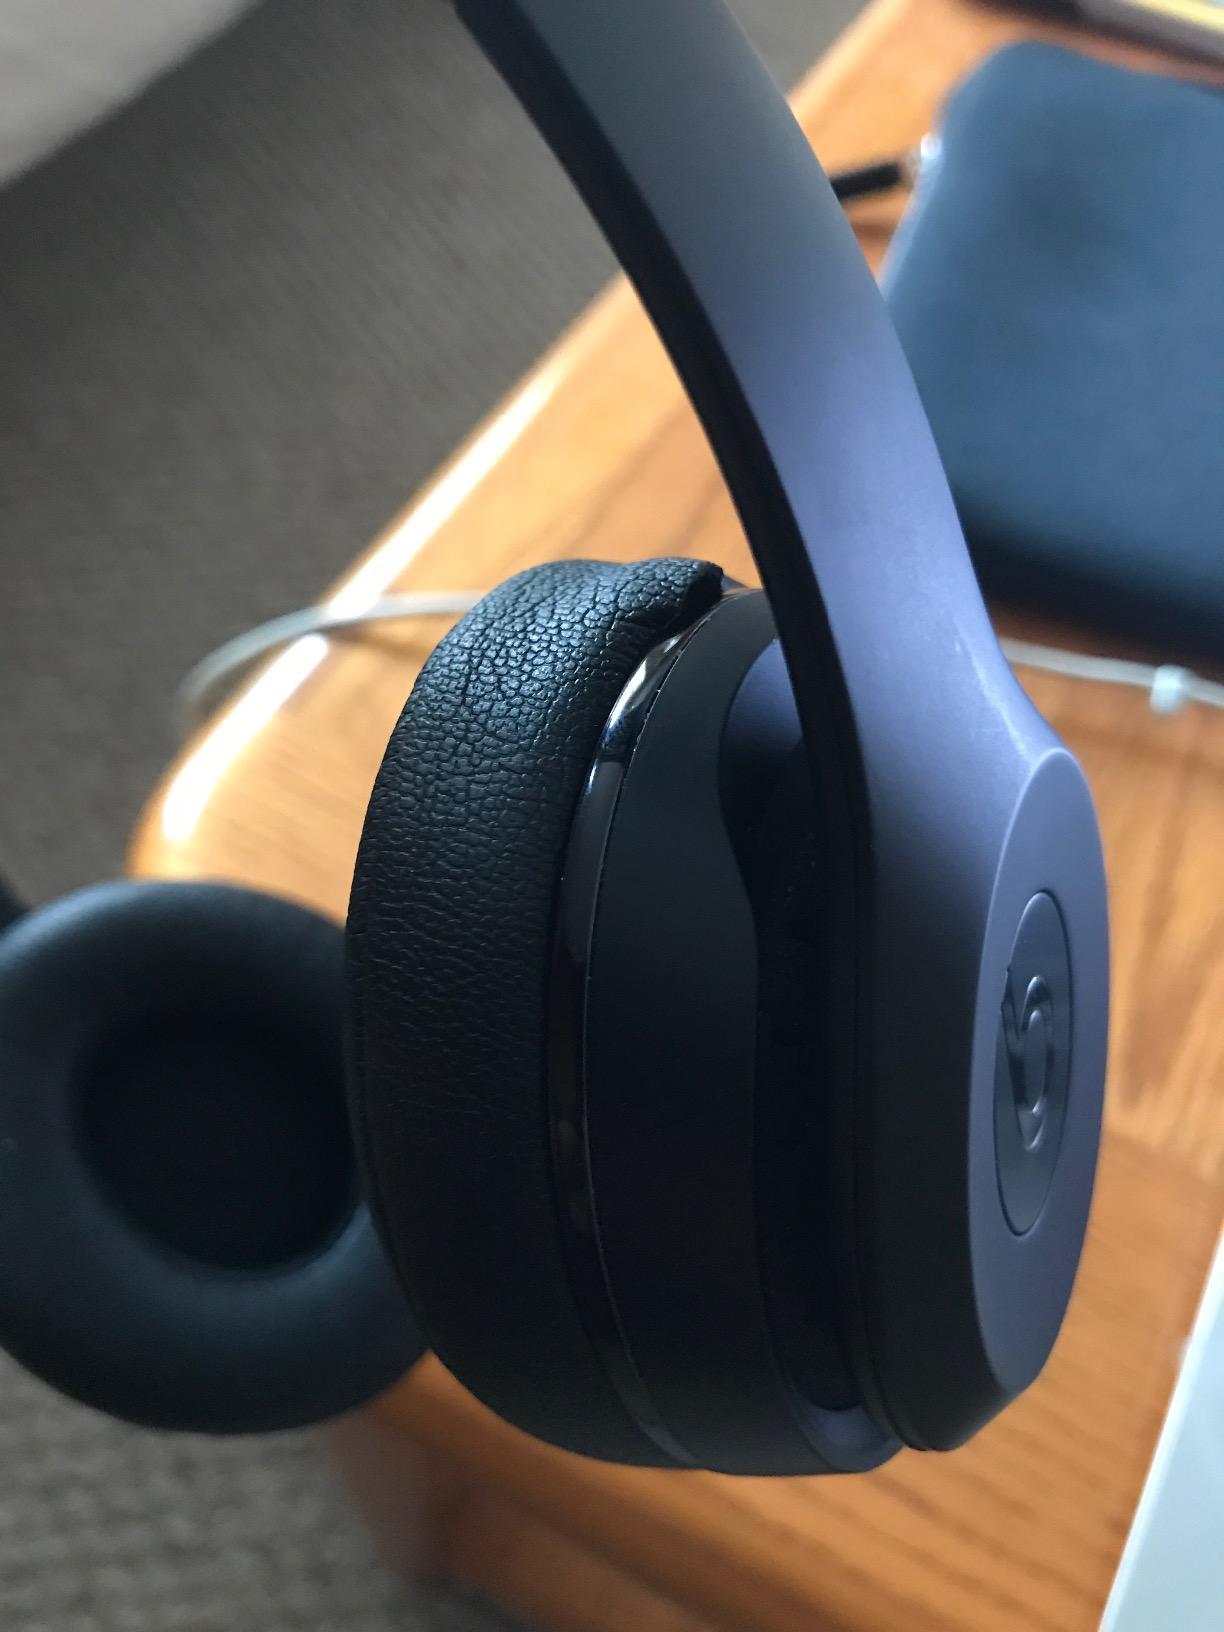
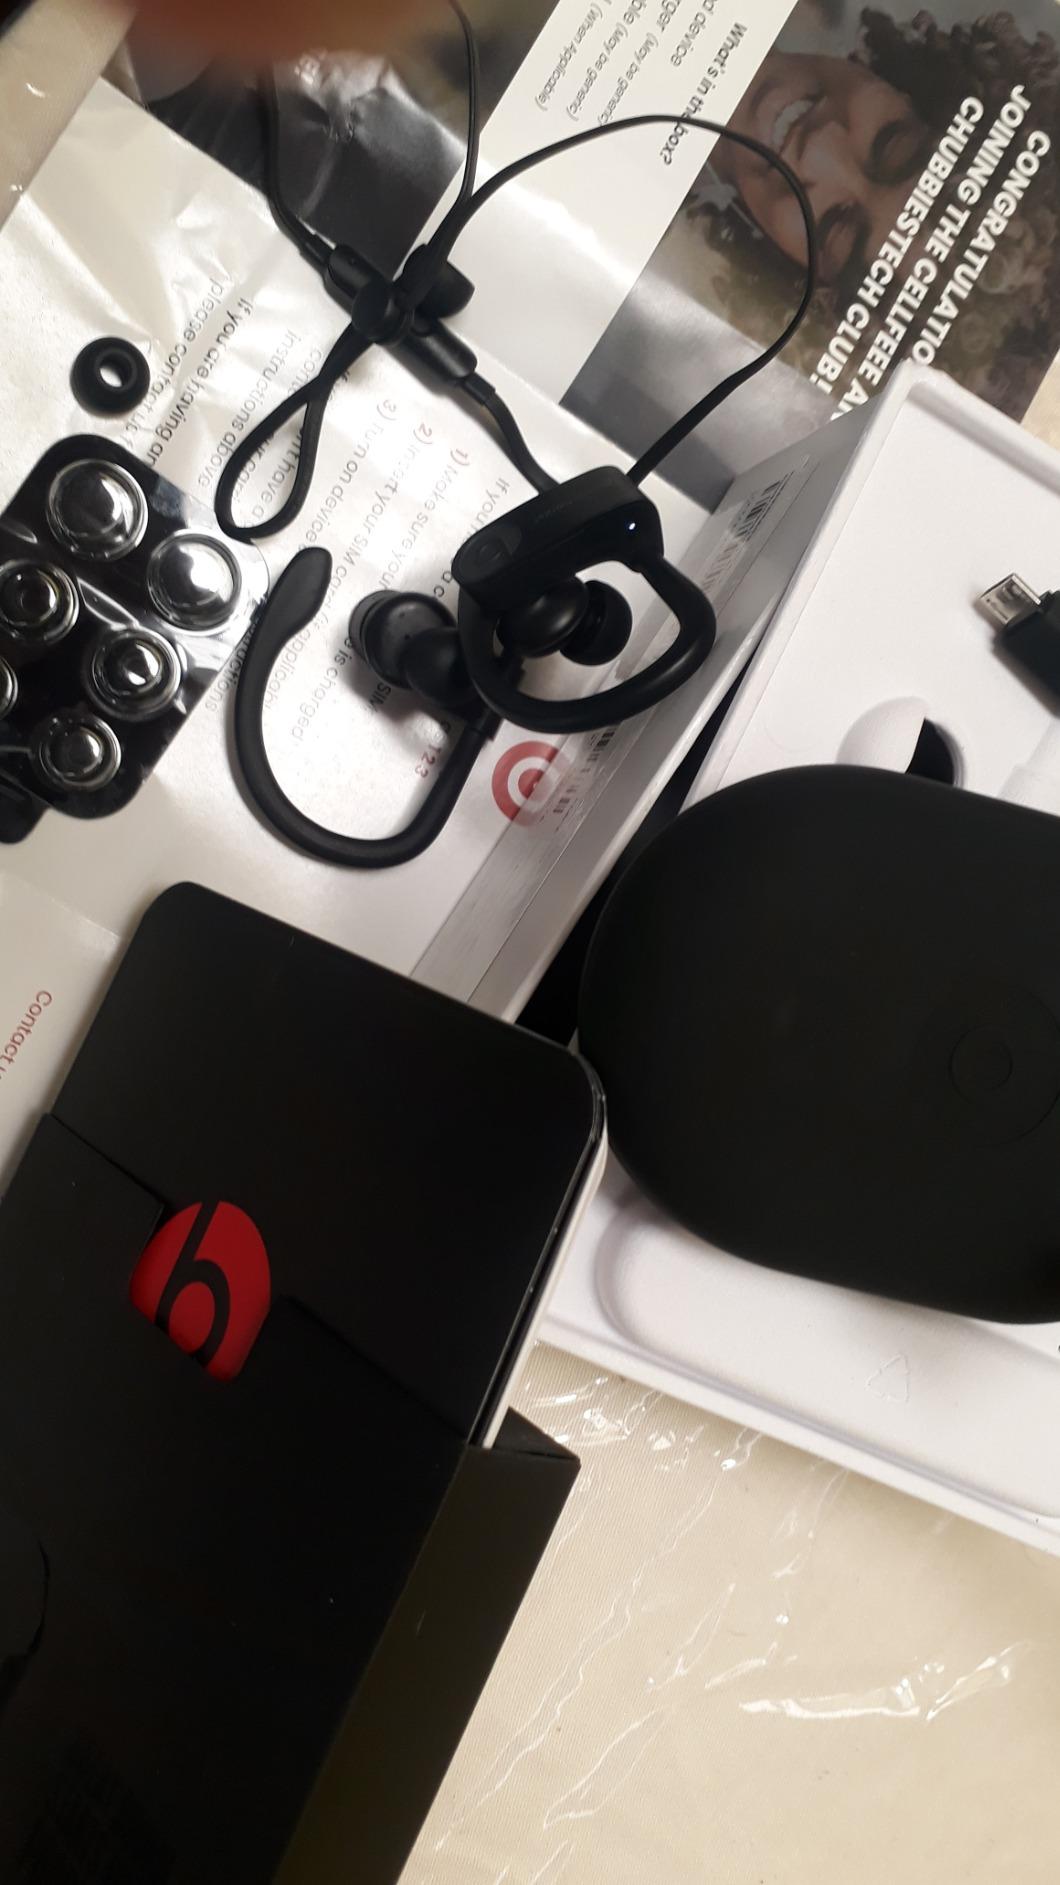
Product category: headphones
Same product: no